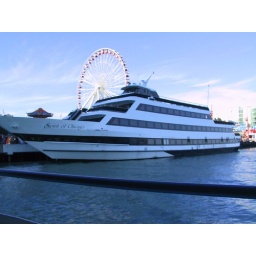
Navy Pier in Chicago - Boat ride on chicago river and lake michigan